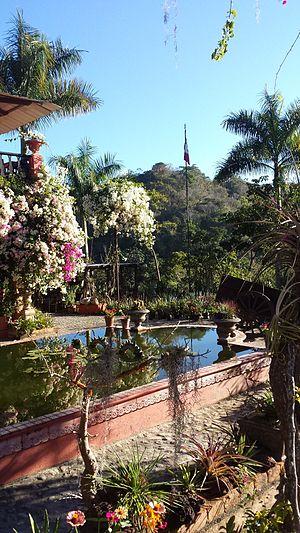
Les Jardins botaniques de Vallarta sont situés sur 8 hectares à 400 m au-dessus du niveau de la mer à Cabo Corrientes, Jalisco, Mexique, 24 km au sud de Puerto Vallarta. Les Jardins furent fondés en 2004 et ouverts au public en 2005. Les collections présentent les plantes de l’écorégion de forêt tropicale sèche où les Jardins sont situés ainsi que des espèces exotiques du monde entier. La conservation et la propagation de l'orchidée sont l’axe principal de la mission des Jardins. Ces orchidées se trouvent sur les arbres à travers la propriété et dans la Maison Holstein de l’orchidée et de la vanille. D’autres collections notables incluent des chênes, broméliacées, agaves, cactus et palmiers sauvages. Les Jardins botaniques de Vallarta participent activement à l’éducation du public en environnement grâce aux visites et aux classes. Les Jardins botaniques de Vallarta furent choisis en 2013 comme “L’un des “10 meilleurs jardins de l’Amérique du Nord qui valent le déplacement” par le jury d’attribution de la Conférence du jardin et tourisme de l’Amérique du Nord 2013, un programme administré par le Conseil du jardin.